John Marshall

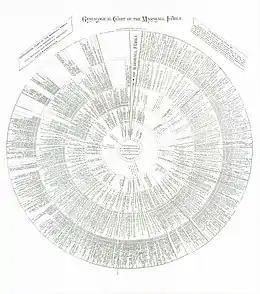

Marshall personally opposed the presidential candidacy of Andrew Jackson, whom the Chief Justice saw as a dangerous demagogue, and he caused a minor incident during the 1828 presidential campaign when he criticized Jackson's attacks on President John Quincy Adams. After the death of Associate Justice Washington in 1829, Marshall was the last remaining original member of the Marshall Court, and his influence declined as new justices joined the Court. After Jackson took office in 1829, he clashed with the Supreme Court, especially with regards to his administration's policy of Indian removal.